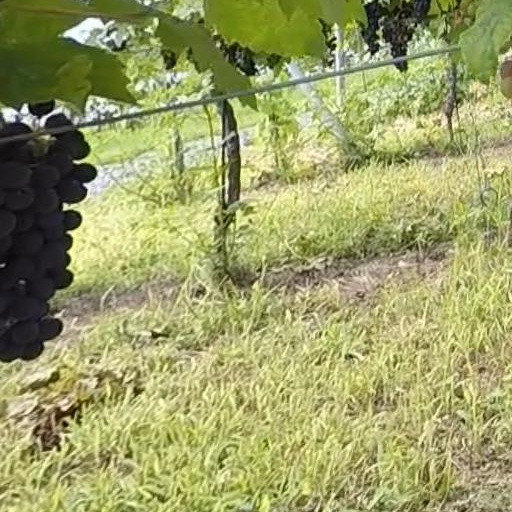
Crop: grape